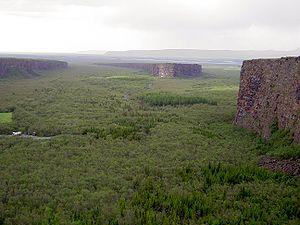
L'Ásbyrgi est une gorge et une ancienne cascade pratiquement asséchée d'Islande qui se présente sous la forme d'un cirque naturel. Elle fait partie du parc national du Vatnajökull dans le nord du pays. Elle fut formée par la Jökulsá á Fjöllum qui creusa une gorge en forme de fer à cheval.
Sleipnir est, dans la mythologie nordique, un cheval fabuleux à huit jambes capable de se déplacer au-dessus de la mer comme dans les airs, monture habituelle du dieu Odin. Il est mentionné dans l’Edda poétique, série de textes compilés au XIIIᵉ siècle à partir de sources plus anciennes, et dans l’Edda en prose, rédigée à la même époque par Snorri Sturluson. Selon ces deux sources, Sleipnir est le fils du dieu Loki et d'un puissant étalon, Svaðilfari. Décrit comme le plus rapide et « le meilleur de tous les chevaux », il devient la monture d'Odin qui le chevauche jusque dans la région de Hel ; toutefois, le dieu s'en sert surtout pour traverser le pont Bifröst afin de se rendre à la troisième racine d'Yggdrasil, où se tient le conseil des dieux. L'Edda en prose donne de nombreux détails sur les circonstances de la naissance de Sleipnir, précisant entre autres sa couleur grise.